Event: Nepal Earthquake
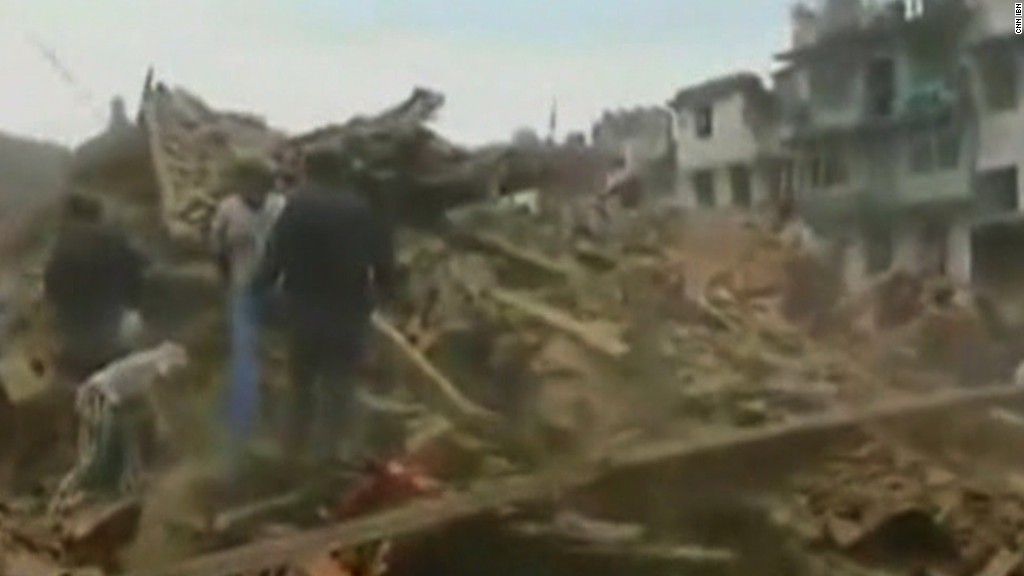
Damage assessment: damage